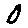
Label: 0